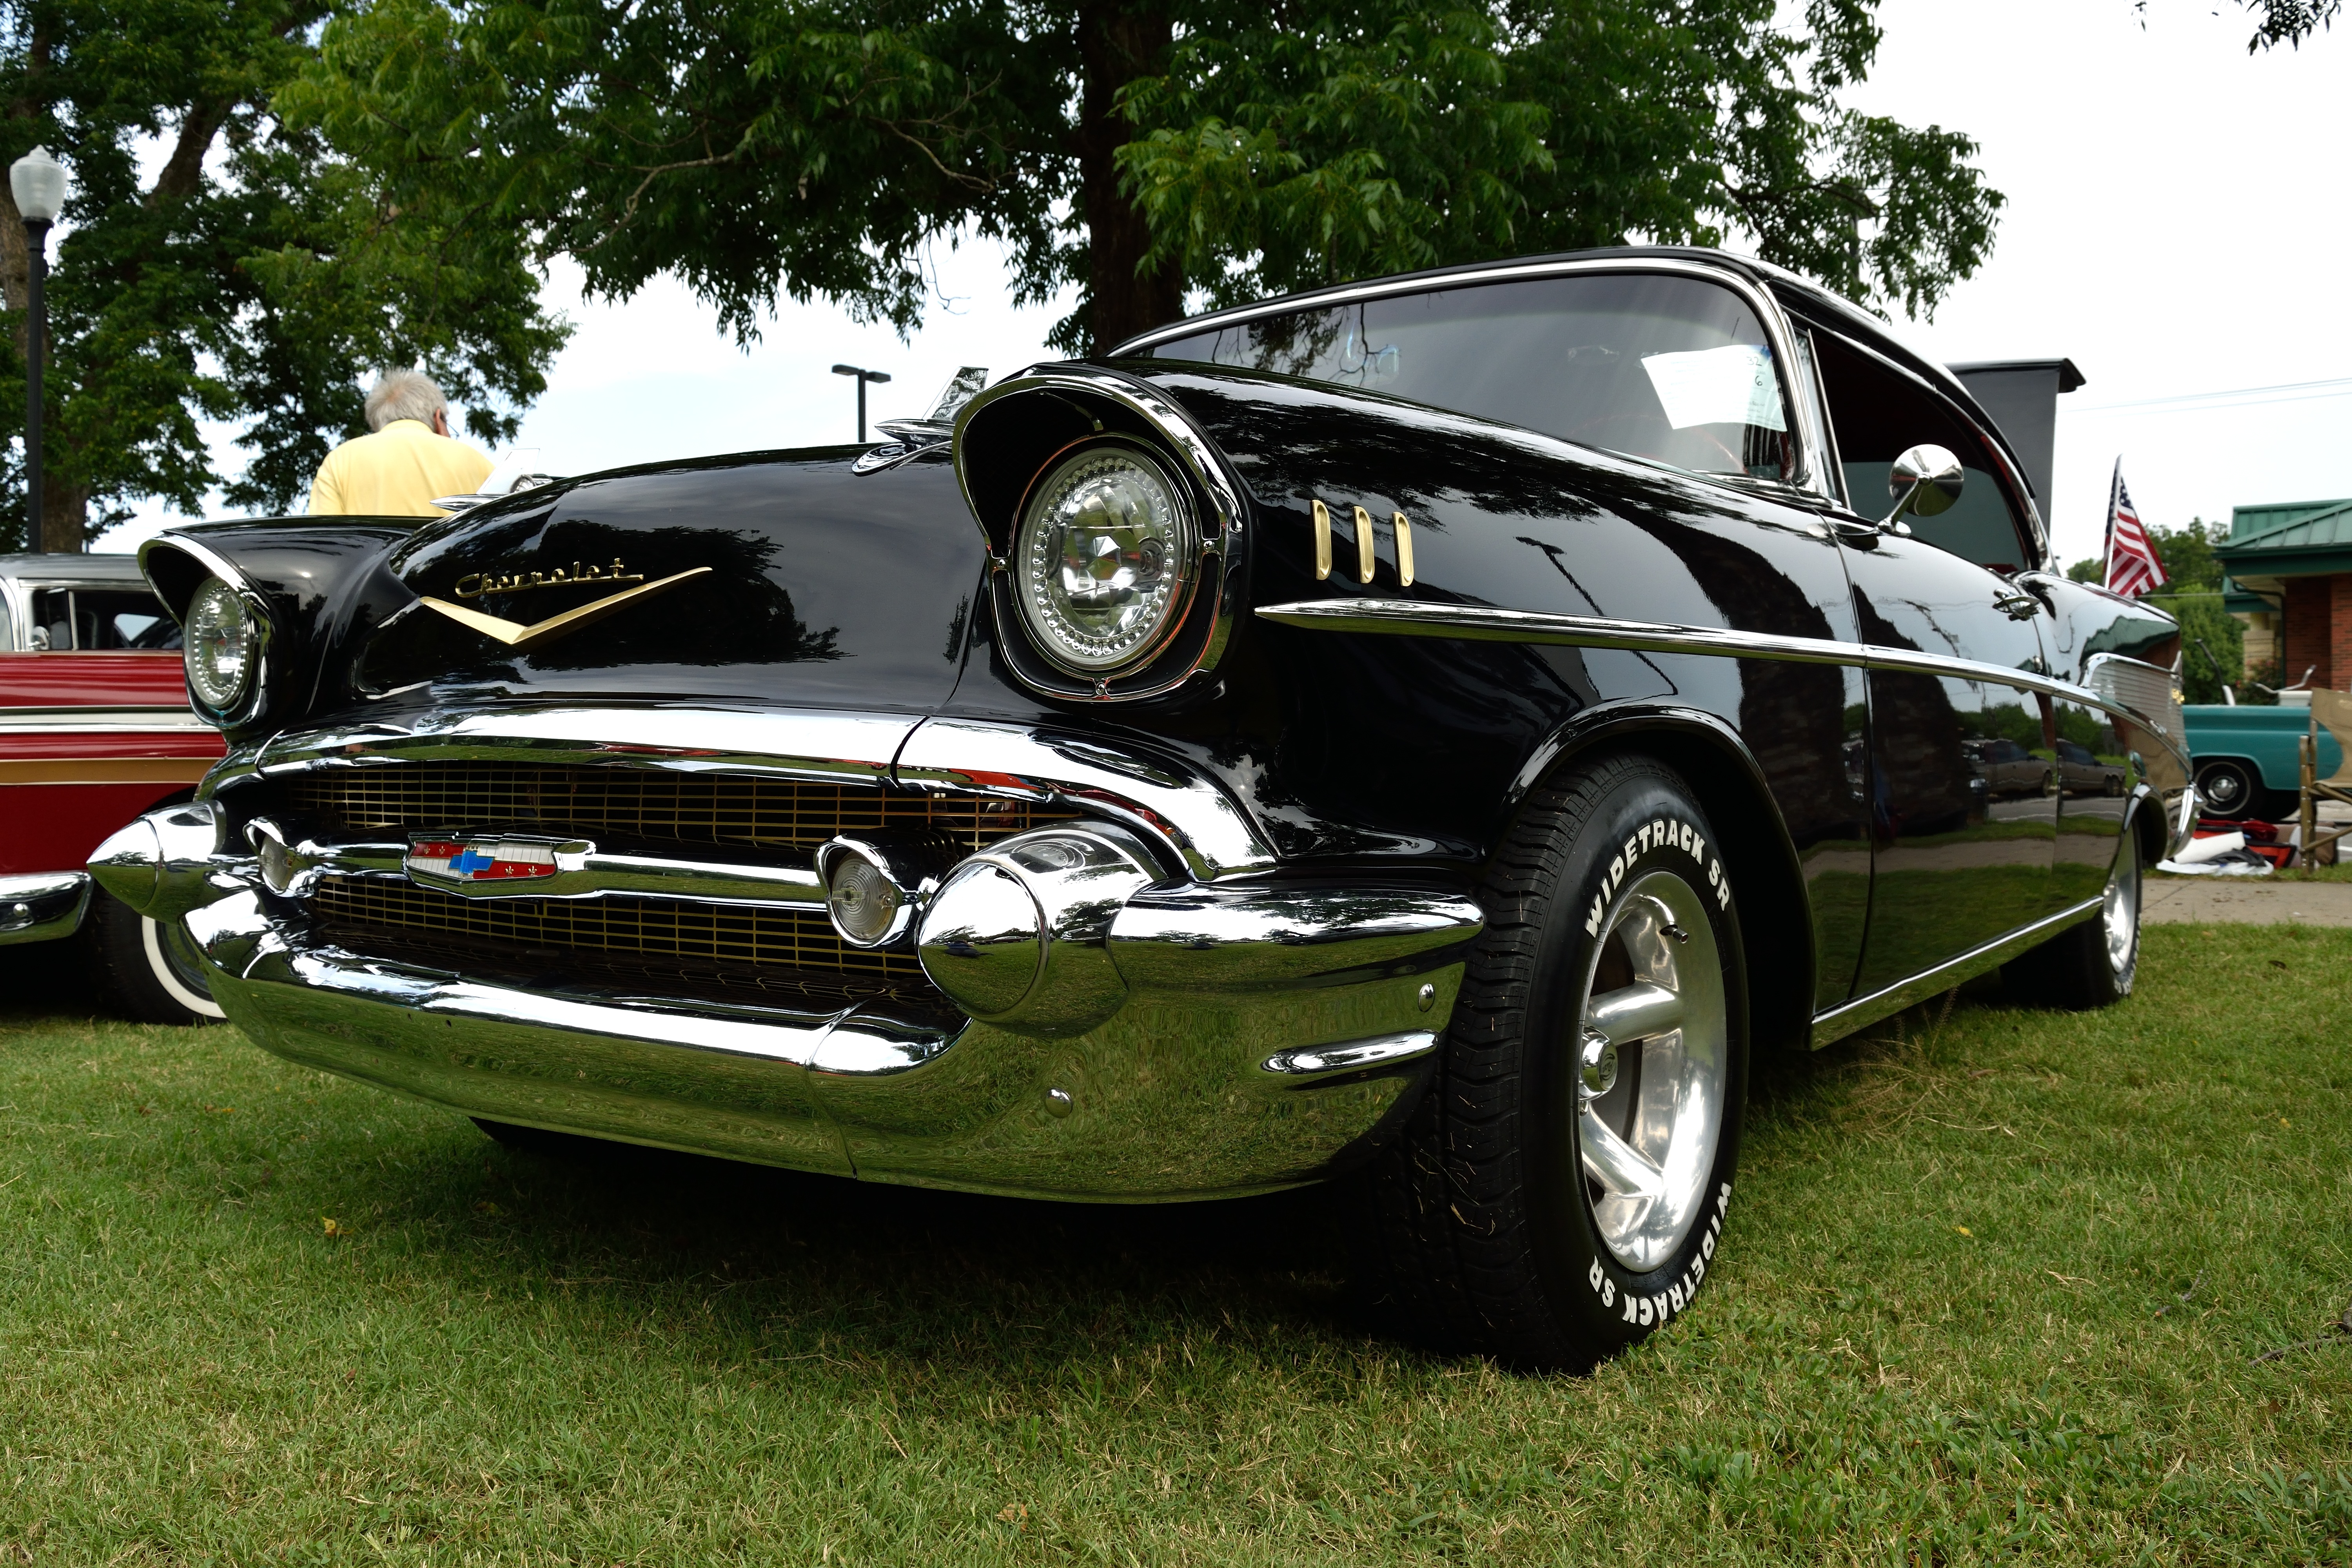
car, vintage, wheel, vehicle, auto, nostalgia, classic car, sports car, motor vehicle, bumper, muscle car, ford, sedan, classic, chevrolet, convertible, chevy, antique car, land vehicle, automobile make, automotive exterior, compact car, automotive design, luxury vehicle, family car, executive car